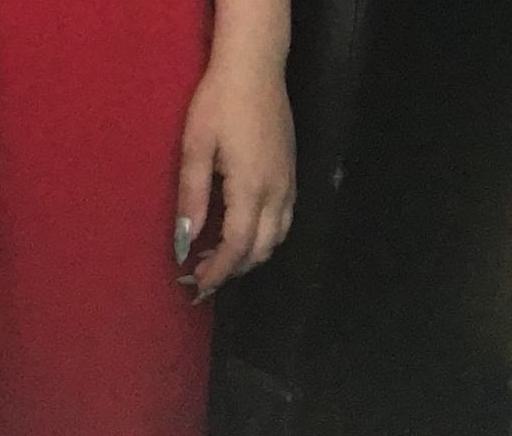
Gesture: no_gesture